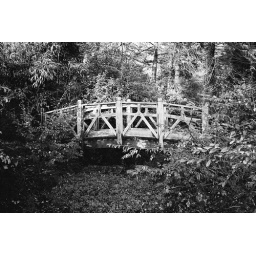
Darlington South Park, bridge over sunken garden.Nikon L35 AF, Fuji Neopan 400, Hoya yellow K2 filter.